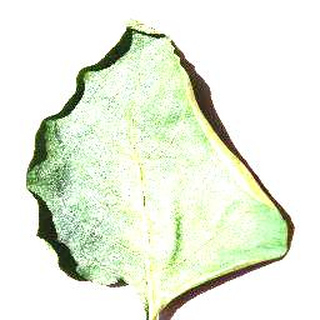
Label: healthy_bell_pepper